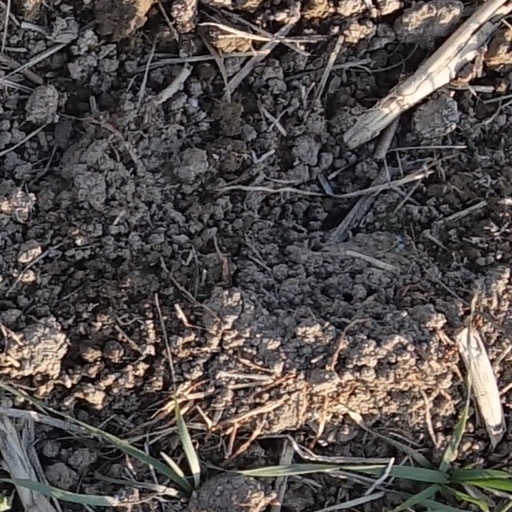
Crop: wheat